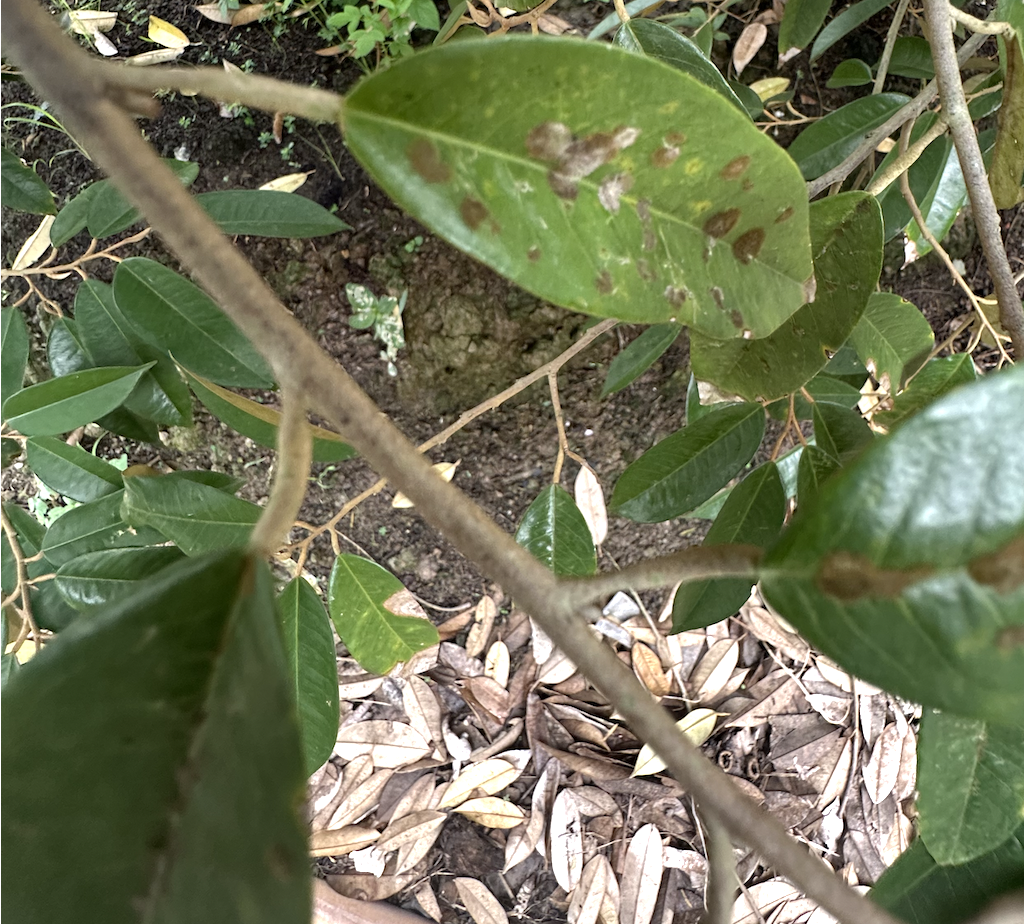
Label: stem_blight